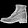
Label: Ankle boot